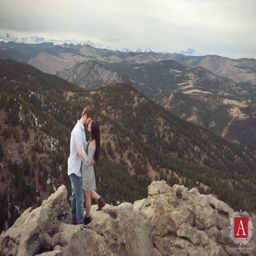
standing on rocks , engagement session